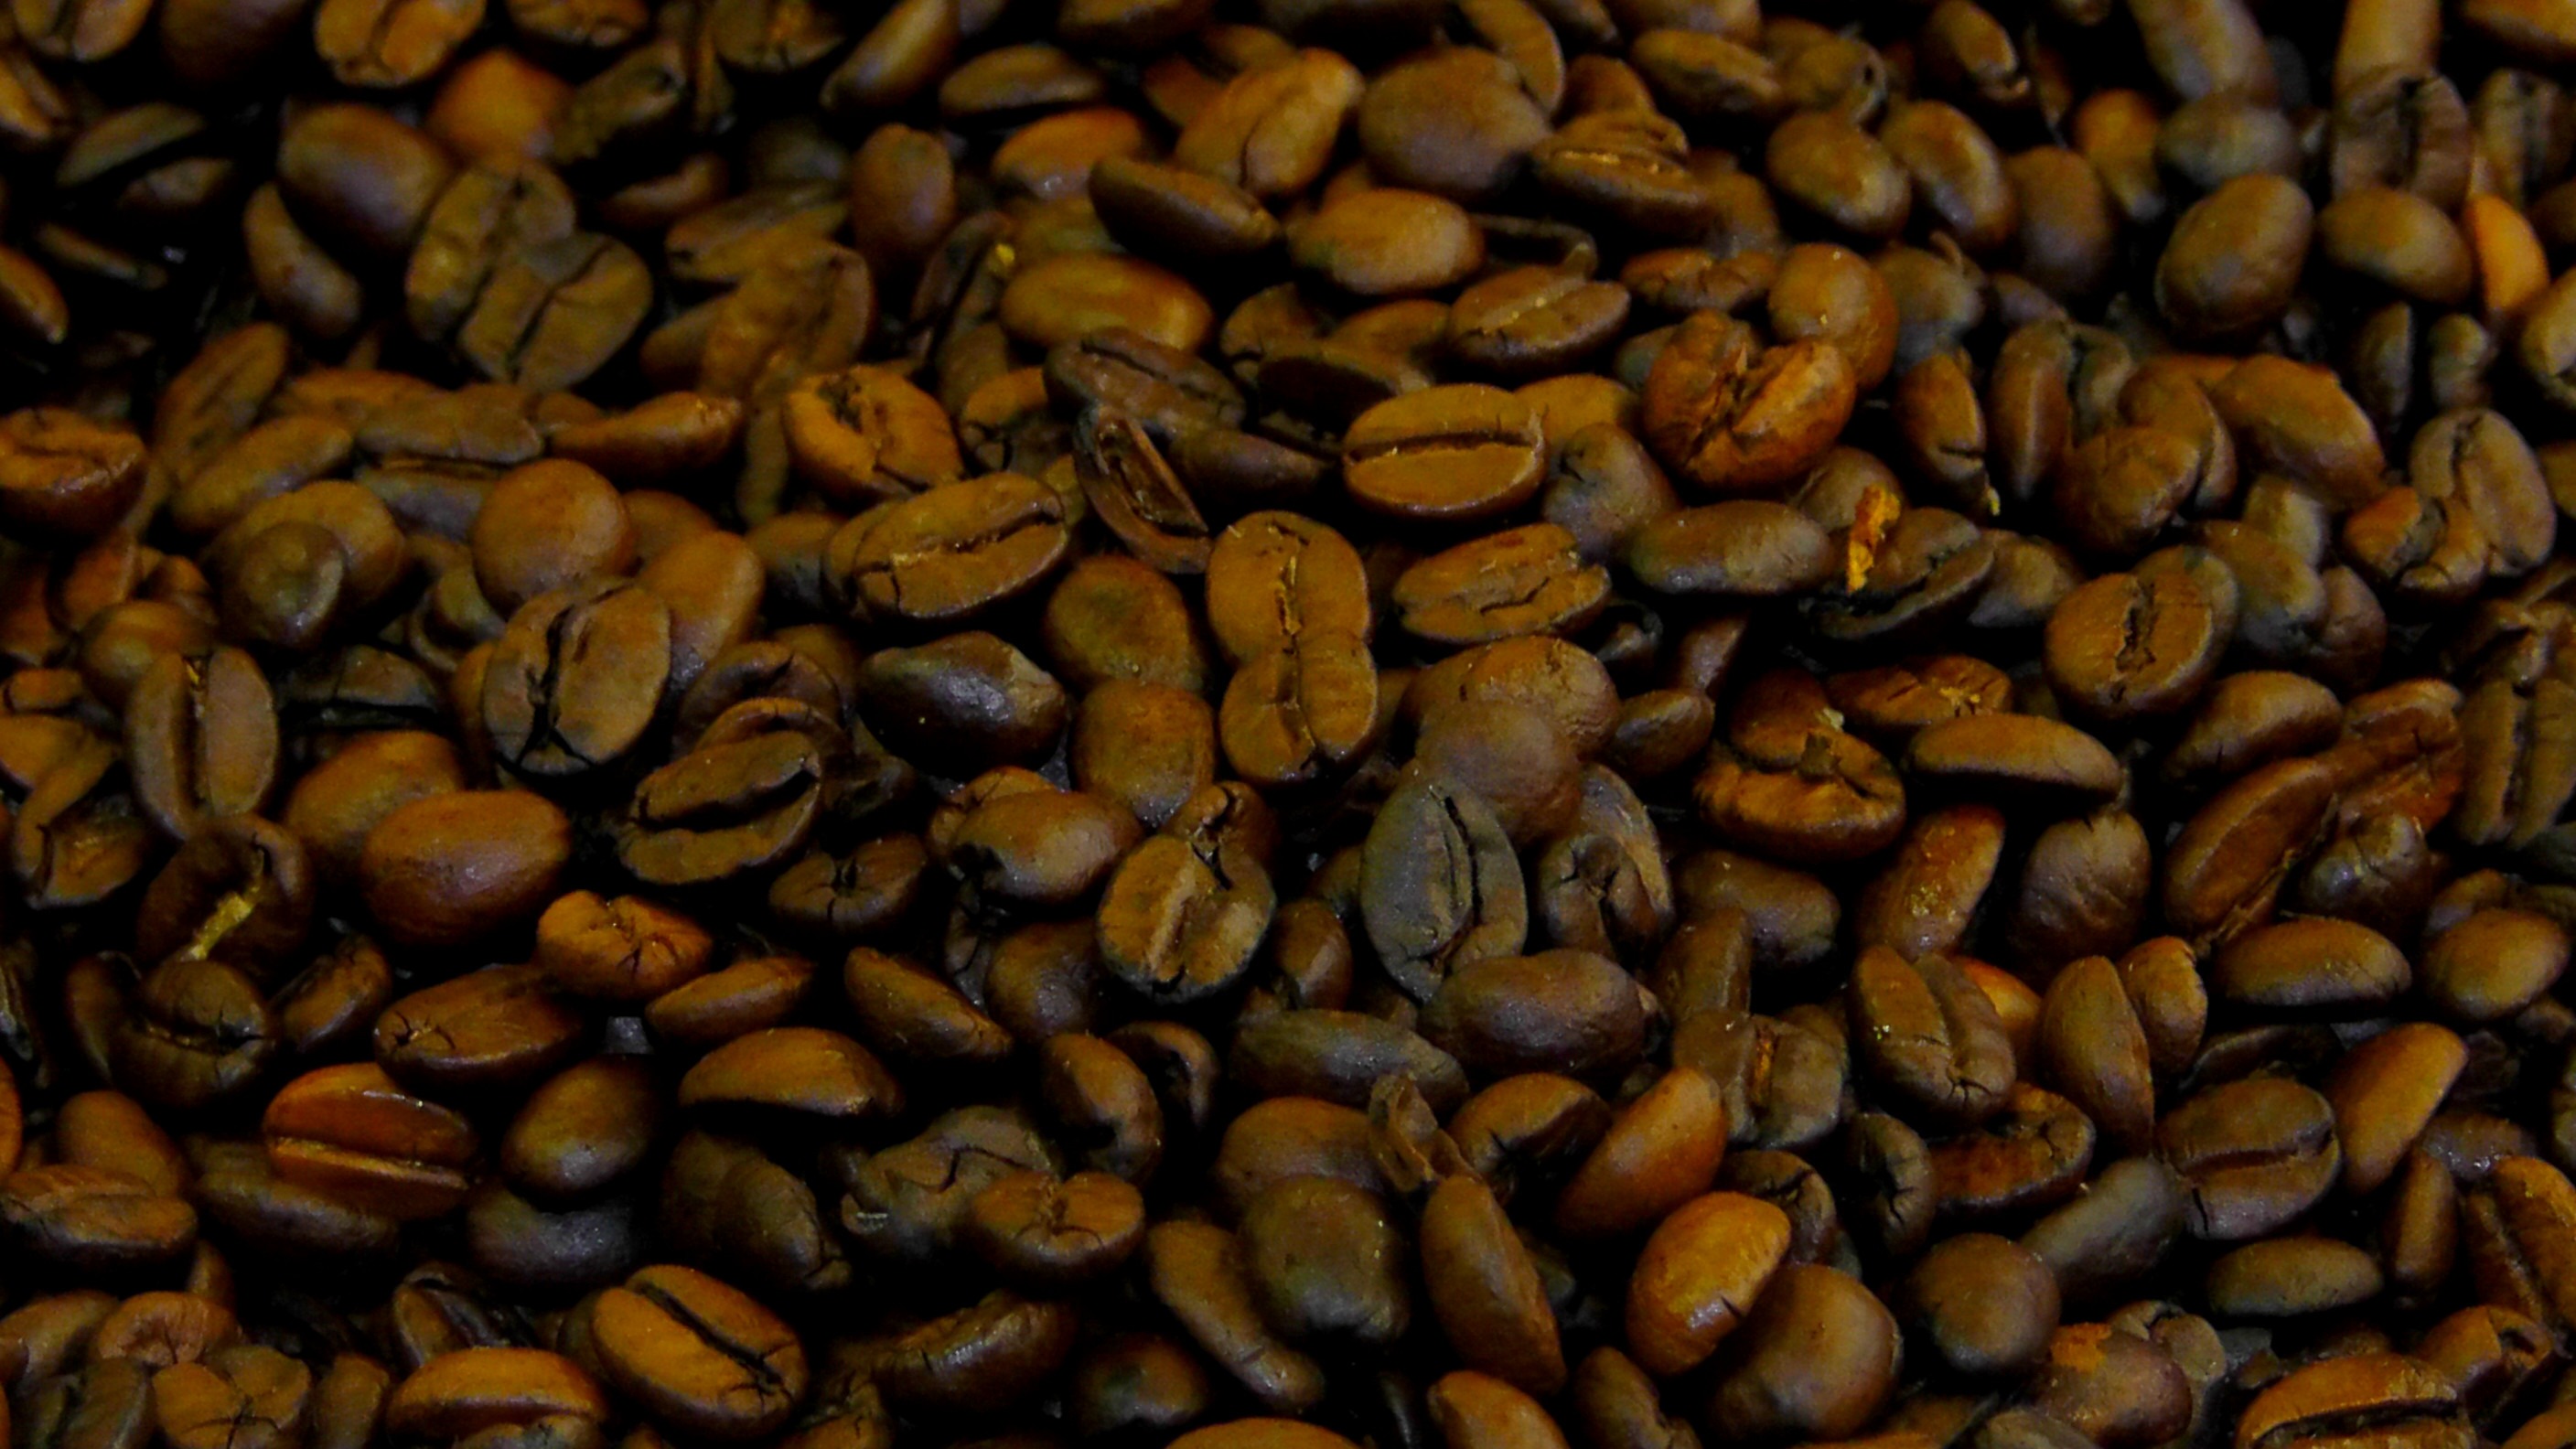
coffee, aroma, food, produce, crop, brown, black, caffeine, benefit from, roasted, coffee beans, sunflower seed, grass family